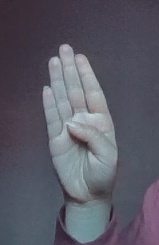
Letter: kaaf